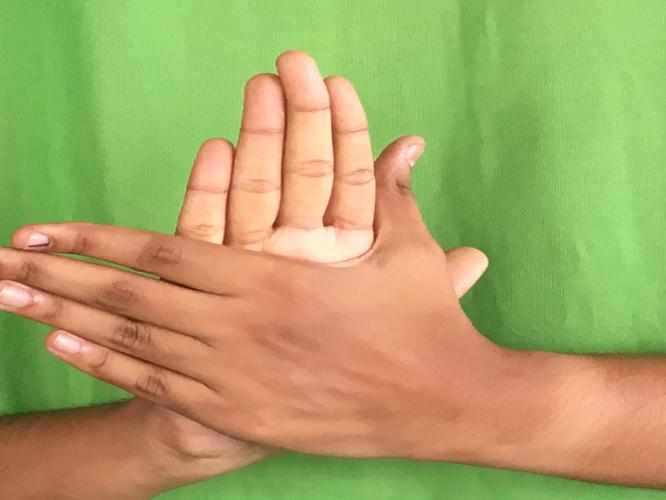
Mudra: Chakra
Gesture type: double_hand